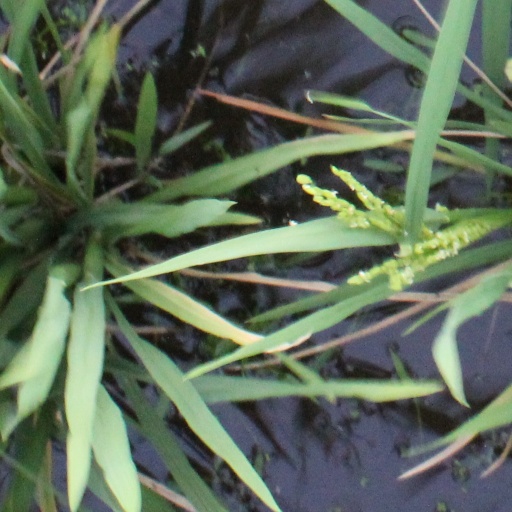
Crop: rice